Bordeaux mixture

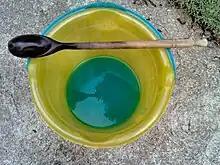
Bordeaux mixture in preparation

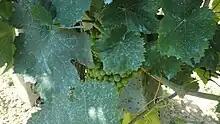
Bordeaux mixture on grapes

Bordeaux mixture (also called "Bordo Mix") is a mixture of copper(II) sulphate (CuSO) and quicklime (CaO) used as a fungicide. It is used in vineyards, fruit-farms, vegetable-farms and gardens to prevent infestations of downy mildew, powdery mildew and other fungi. It is sprayed on plants as a preventive treatment; its mode of action is ineffective after a fungus has become established. It was invented in the Bordeaux region of France in the late 19th century. If it is applied in large quantities annually for many years, the copper in the mixture eventually becomes a pollutant. As such its use is controlled, but not forbidden in most of the European Union. Despite this, some advocates of organic gardening consider it an 'organic' pesticide.